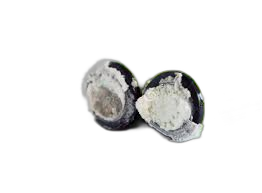
Waste category: battery